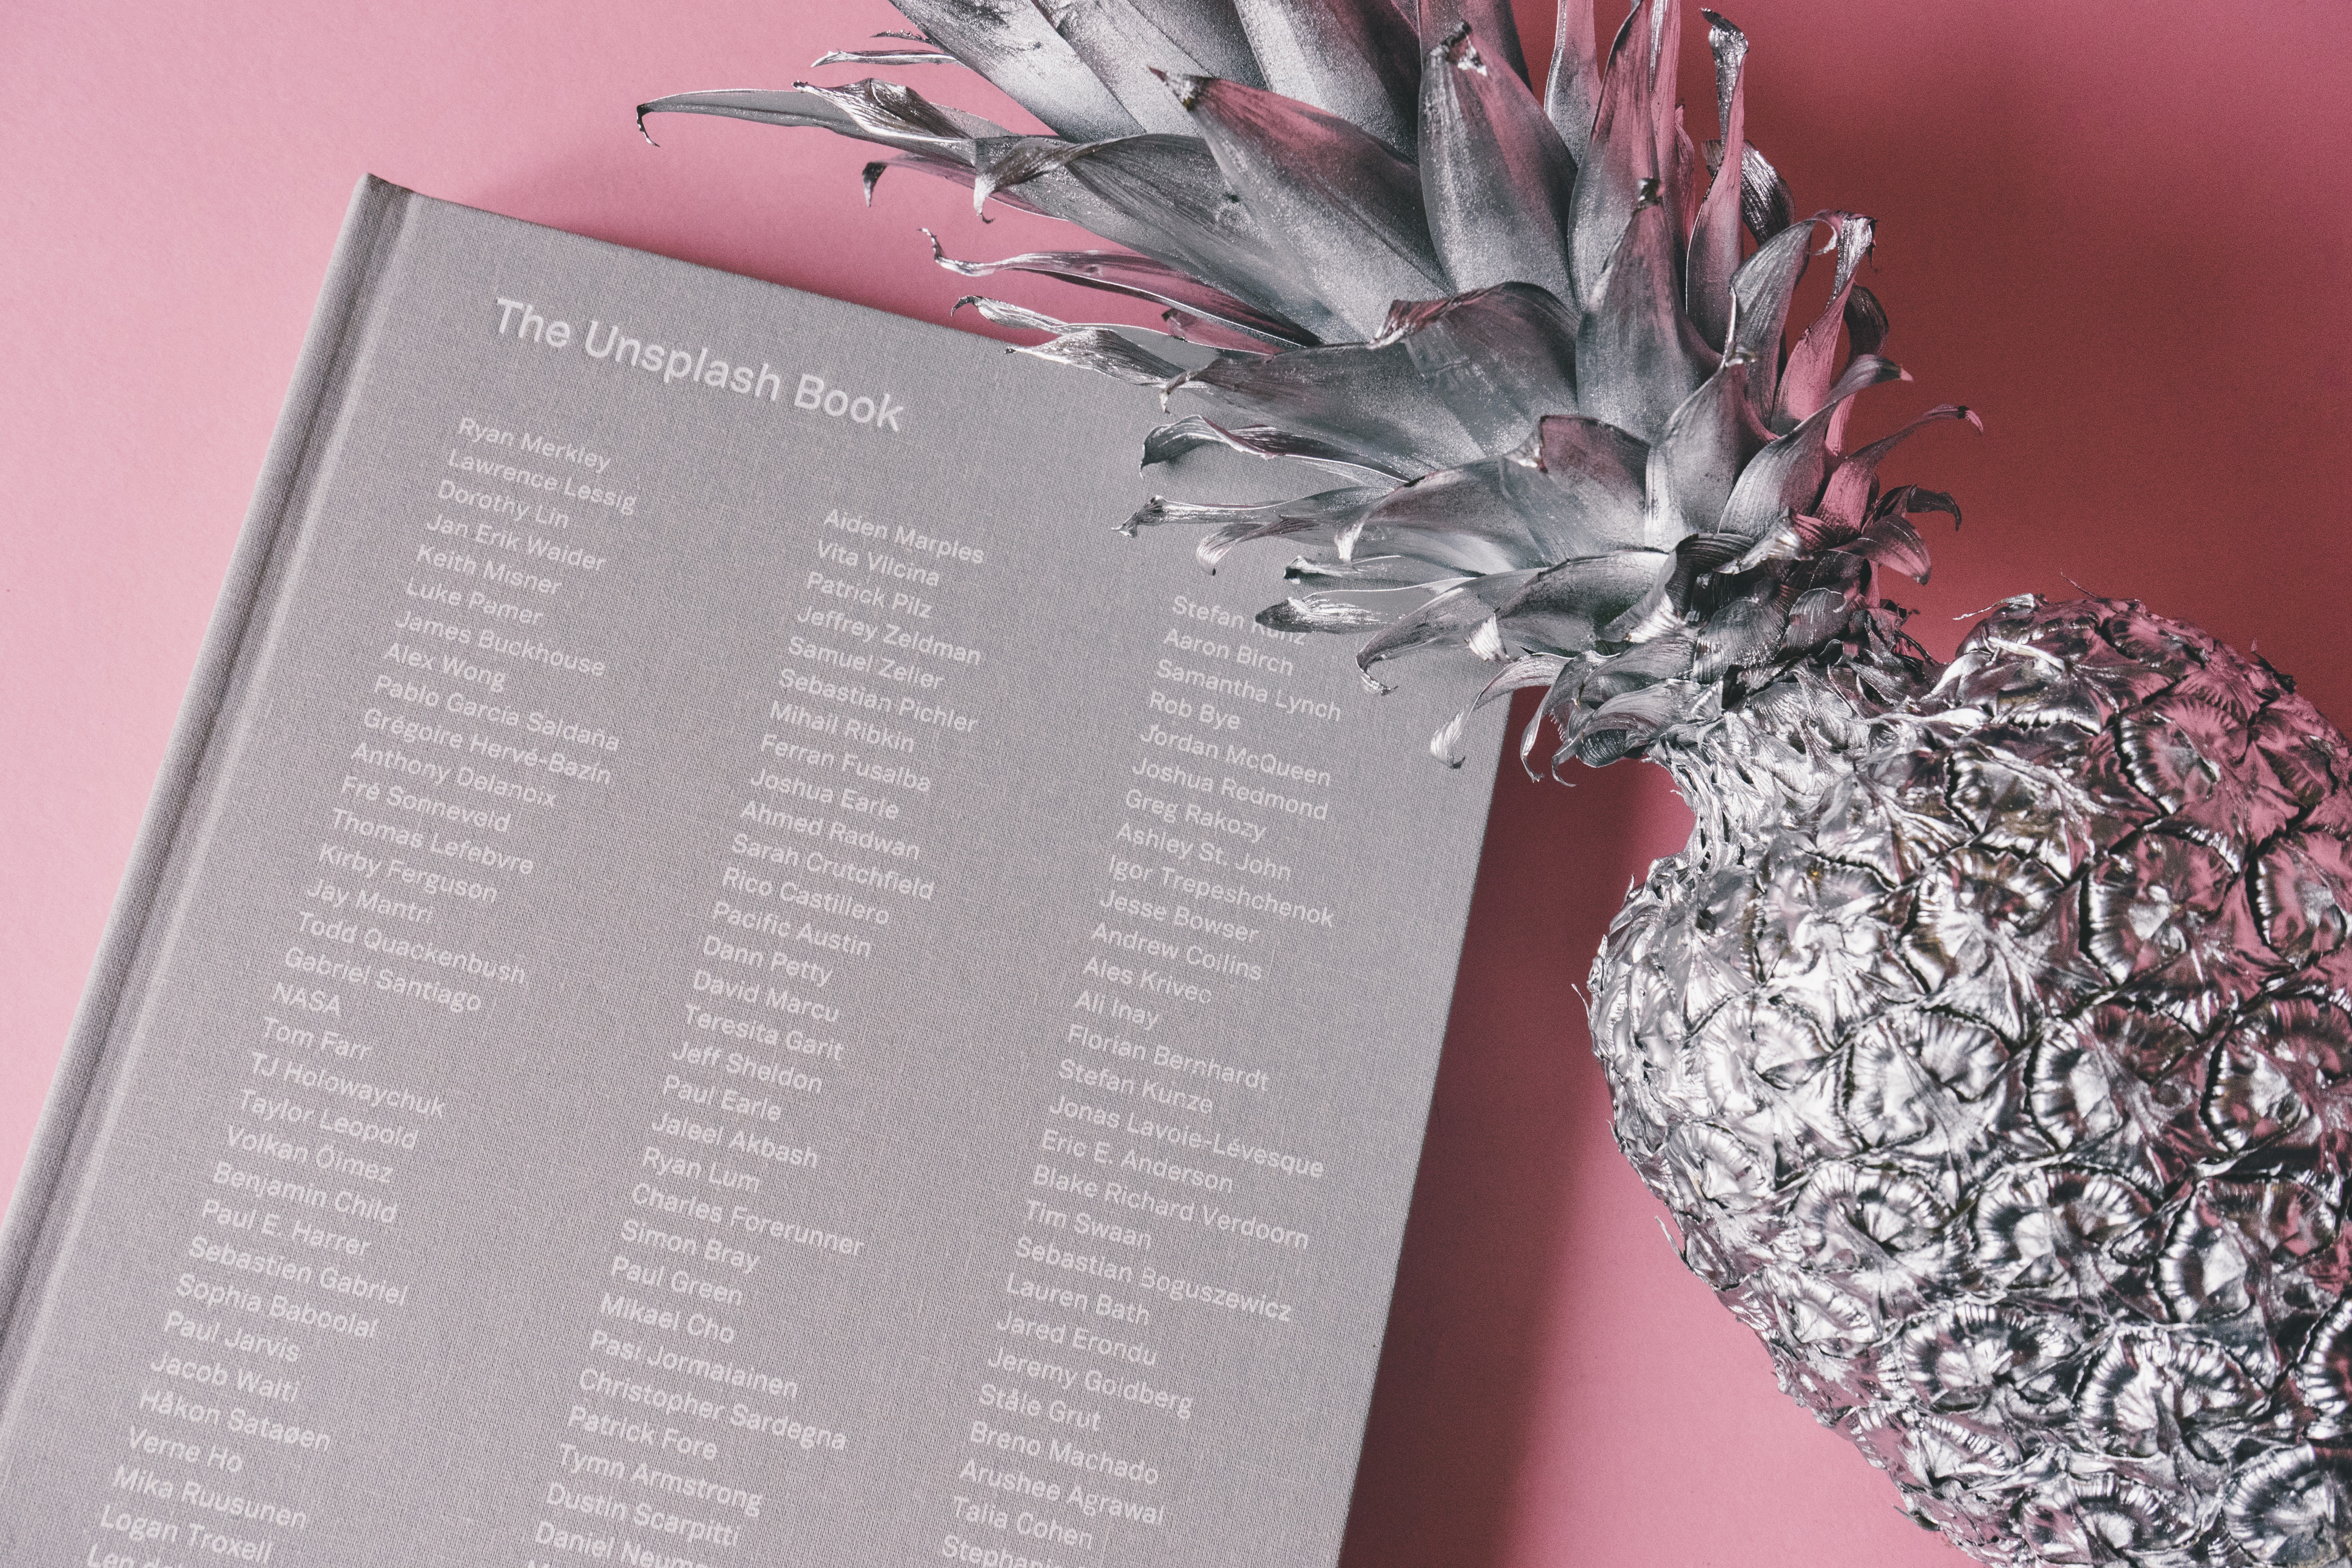
book, flower, petal, pattern, pineapple, unsplash, unsplash book, design, silver